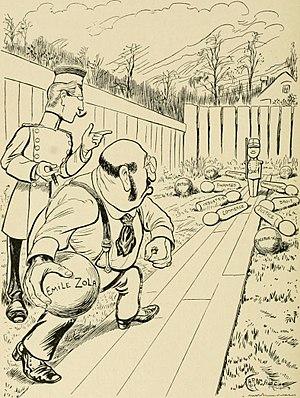
Psst...! est un journal hebdomadaire satirique français. Paru en 1898-1899, il contient des caricatures et dessins antidreyfusards et antisémites de Caran d'Ache et de Forain.